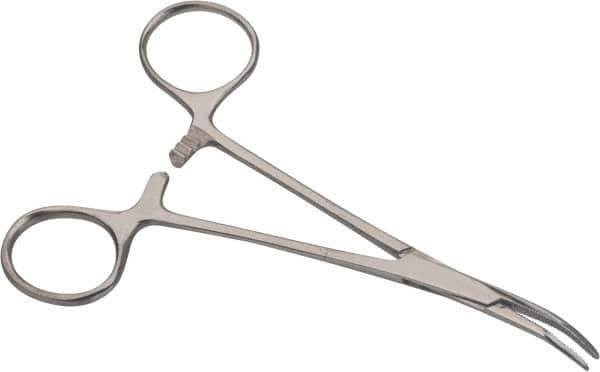
Excel - 5" OAL All Purpose Hemostat - Curved Nose
Item #: 51058683 Brand: Excel Model #: 55530 Exact Tooling IR#: 04 Product Specifications Type Hemostat Pattern All-Purpose Overall Length Range 3" - 5.9" Overall Length (Inch) 5 Style Curved Nose PSC Code 5120 Finish/Coating Polished
Brand: Excel Blades
Category: Business & Industrial > Medical > Medical Instruments > Medical Forceps > Hemostatic Forceps